United Bengal

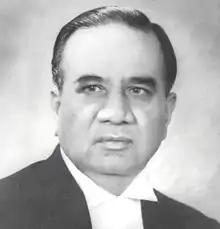
Huseyn Shaheed Suhrawardy, the last Prime Minister of Bengal

On 27 April 1947, Huseyn Shaheed Suhrawardy, the Prime Minister of Bengal and a Muslim League leader, addressed a press conference in New Delhi outlining his opposition to the looming partition of Bengal under the British government's plans. At the press conference, Suhrawardy made an impassioned plea for setting aside religious differences in order to create an "independent, undivided, and sovereign Bengal".